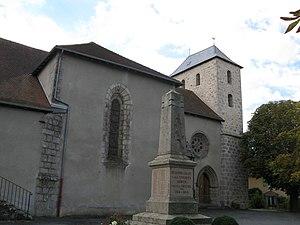
L'Église de Saint-Martin à Bussière-Galant
Cet article recense les monuments historiques de la Haute-Vienne, en France.
Bussière-Galant est une commune française située dans le département de la Haute-Vienne, en région Nouvelle-Aquitaine.